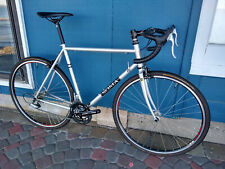
Vehicle type: Bikes